Mom and Dad (1945 film)

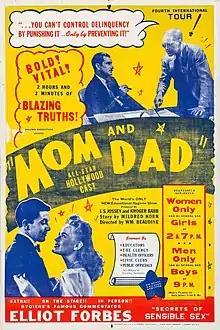
Poster dated 1947 listing times for sex-segregated screenings of the film

Mom and Dad is a 1945 American sexploitation film directed by William Beaudine, and largely produced by the exploitation film maker and presenter Kroger Babb. "Mom and Dad" is considered the most successful film within its genre of "sex hygiene" films. Although it faced numerous legal challenges and was condemned by the National Legion of Decency, it became one of the highest-grossing films of the 1940s.